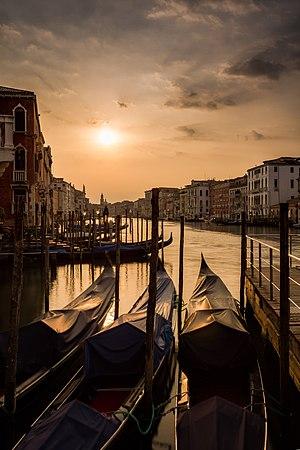
Le Grand Canal est la principale artère maritime qui traverse Venise, en Italie.